Blackfriars, Leicester

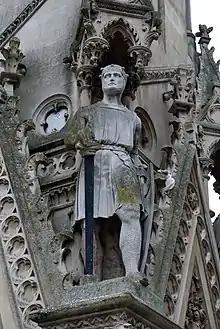
Statue of Simon de Montfort, founder of St. Clement's Priory, on the Haymarket Memorial Clock Tower in central Leicester.

The Dominican connection with the Earls of Leicester predates the foundation in Leicester and even the establishment of the Dominican Order itself. St Dominic and his early companions' mission to preach against the Cathar heresy bought him into contact with Simon, 5th Earl as early as 1209 who was involved in a military campaign against the Cathars (part of a series of campaigns known as the Albigensian Crusades) parallel to Dominic's preaching campaign. The 5th Earl believed very strongly in the power of Dominic's prayers in his military battles and had his daughter baptised by the saint. It is likely the Earl's young son, the famous Simon de Montfort also met Dominic while accompanying his father on these campaigns.